John T. Morton

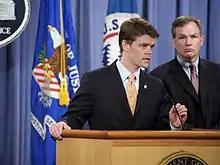
John T Morton at a 2009 Drug Trafficking Press Conference

One of Morton's first acts in office was an expansion of I-9 audits. These were applied to over 650 businesses suspected of employing undocumented workers.